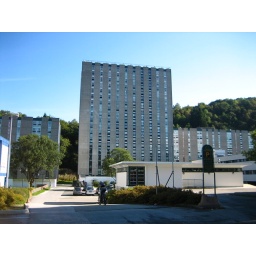
Fantoft, my home here in Bergen. My building is the one hidden mostly behind the tree on the left